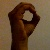
The image shows a hand gesture representing the letter 'O' in Indian Sign Language.